Elastin-like polypeptides

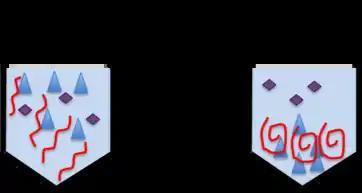
This diagram shows how proteins can isolated using ELP technology. At temperatures below the transition temperature, the ELP remains in its linear state but binds to the protein of interest via a functional group. As the solution is heated above the transition temperature, the ELP will start to form spherical clumps that will aggregate at the bottom of the tube following centrifugation. The ELP will contain the protein of interest (blue) and separate it from extraneous proteins (purple).

Tropoelastin is a protein, of size 72kDa, that comes together via cross-links to form elastin in the extracellular matrix of the cell. The cross-link formation process is mediated by lysyl oxidase. One of the major reasons that elastin can withstand high levels of stress in the body without experiencing any physical deformation is that the underlying tropoelastin contains domains that are highly hydrophobic. These hydrophobic domains, consisting overwhelmingly of alanine, proline, glycine, and valine, tend towards instability and disorderliness, ensuring that the elastin does not lock into any specific confirmation. Thus, ELPs consisting of the Val-Pro-Gly-X-Gly monomeric units, which bear resemblance to the repetitive tropoelastin hydrophobic domains, are highly disordered below their T Even above their T in their aggregated state, ELPs are only partially ordered. This is due to the fact that the proline and glycine amino acids are present in high amounts in the ELP. Glycine, due to the lack of a bulky side chain, enables the biopolymer to be flexible and proline prevents the formation of stable hydrogen bonds in the ELP backbone. It is important to note, however, that certain segments of the ELP may be able to form instantaneous type II β turns, but these turns are not long-lasting and do not resemble true β sheets, when the NMR chemical shifts are compared.